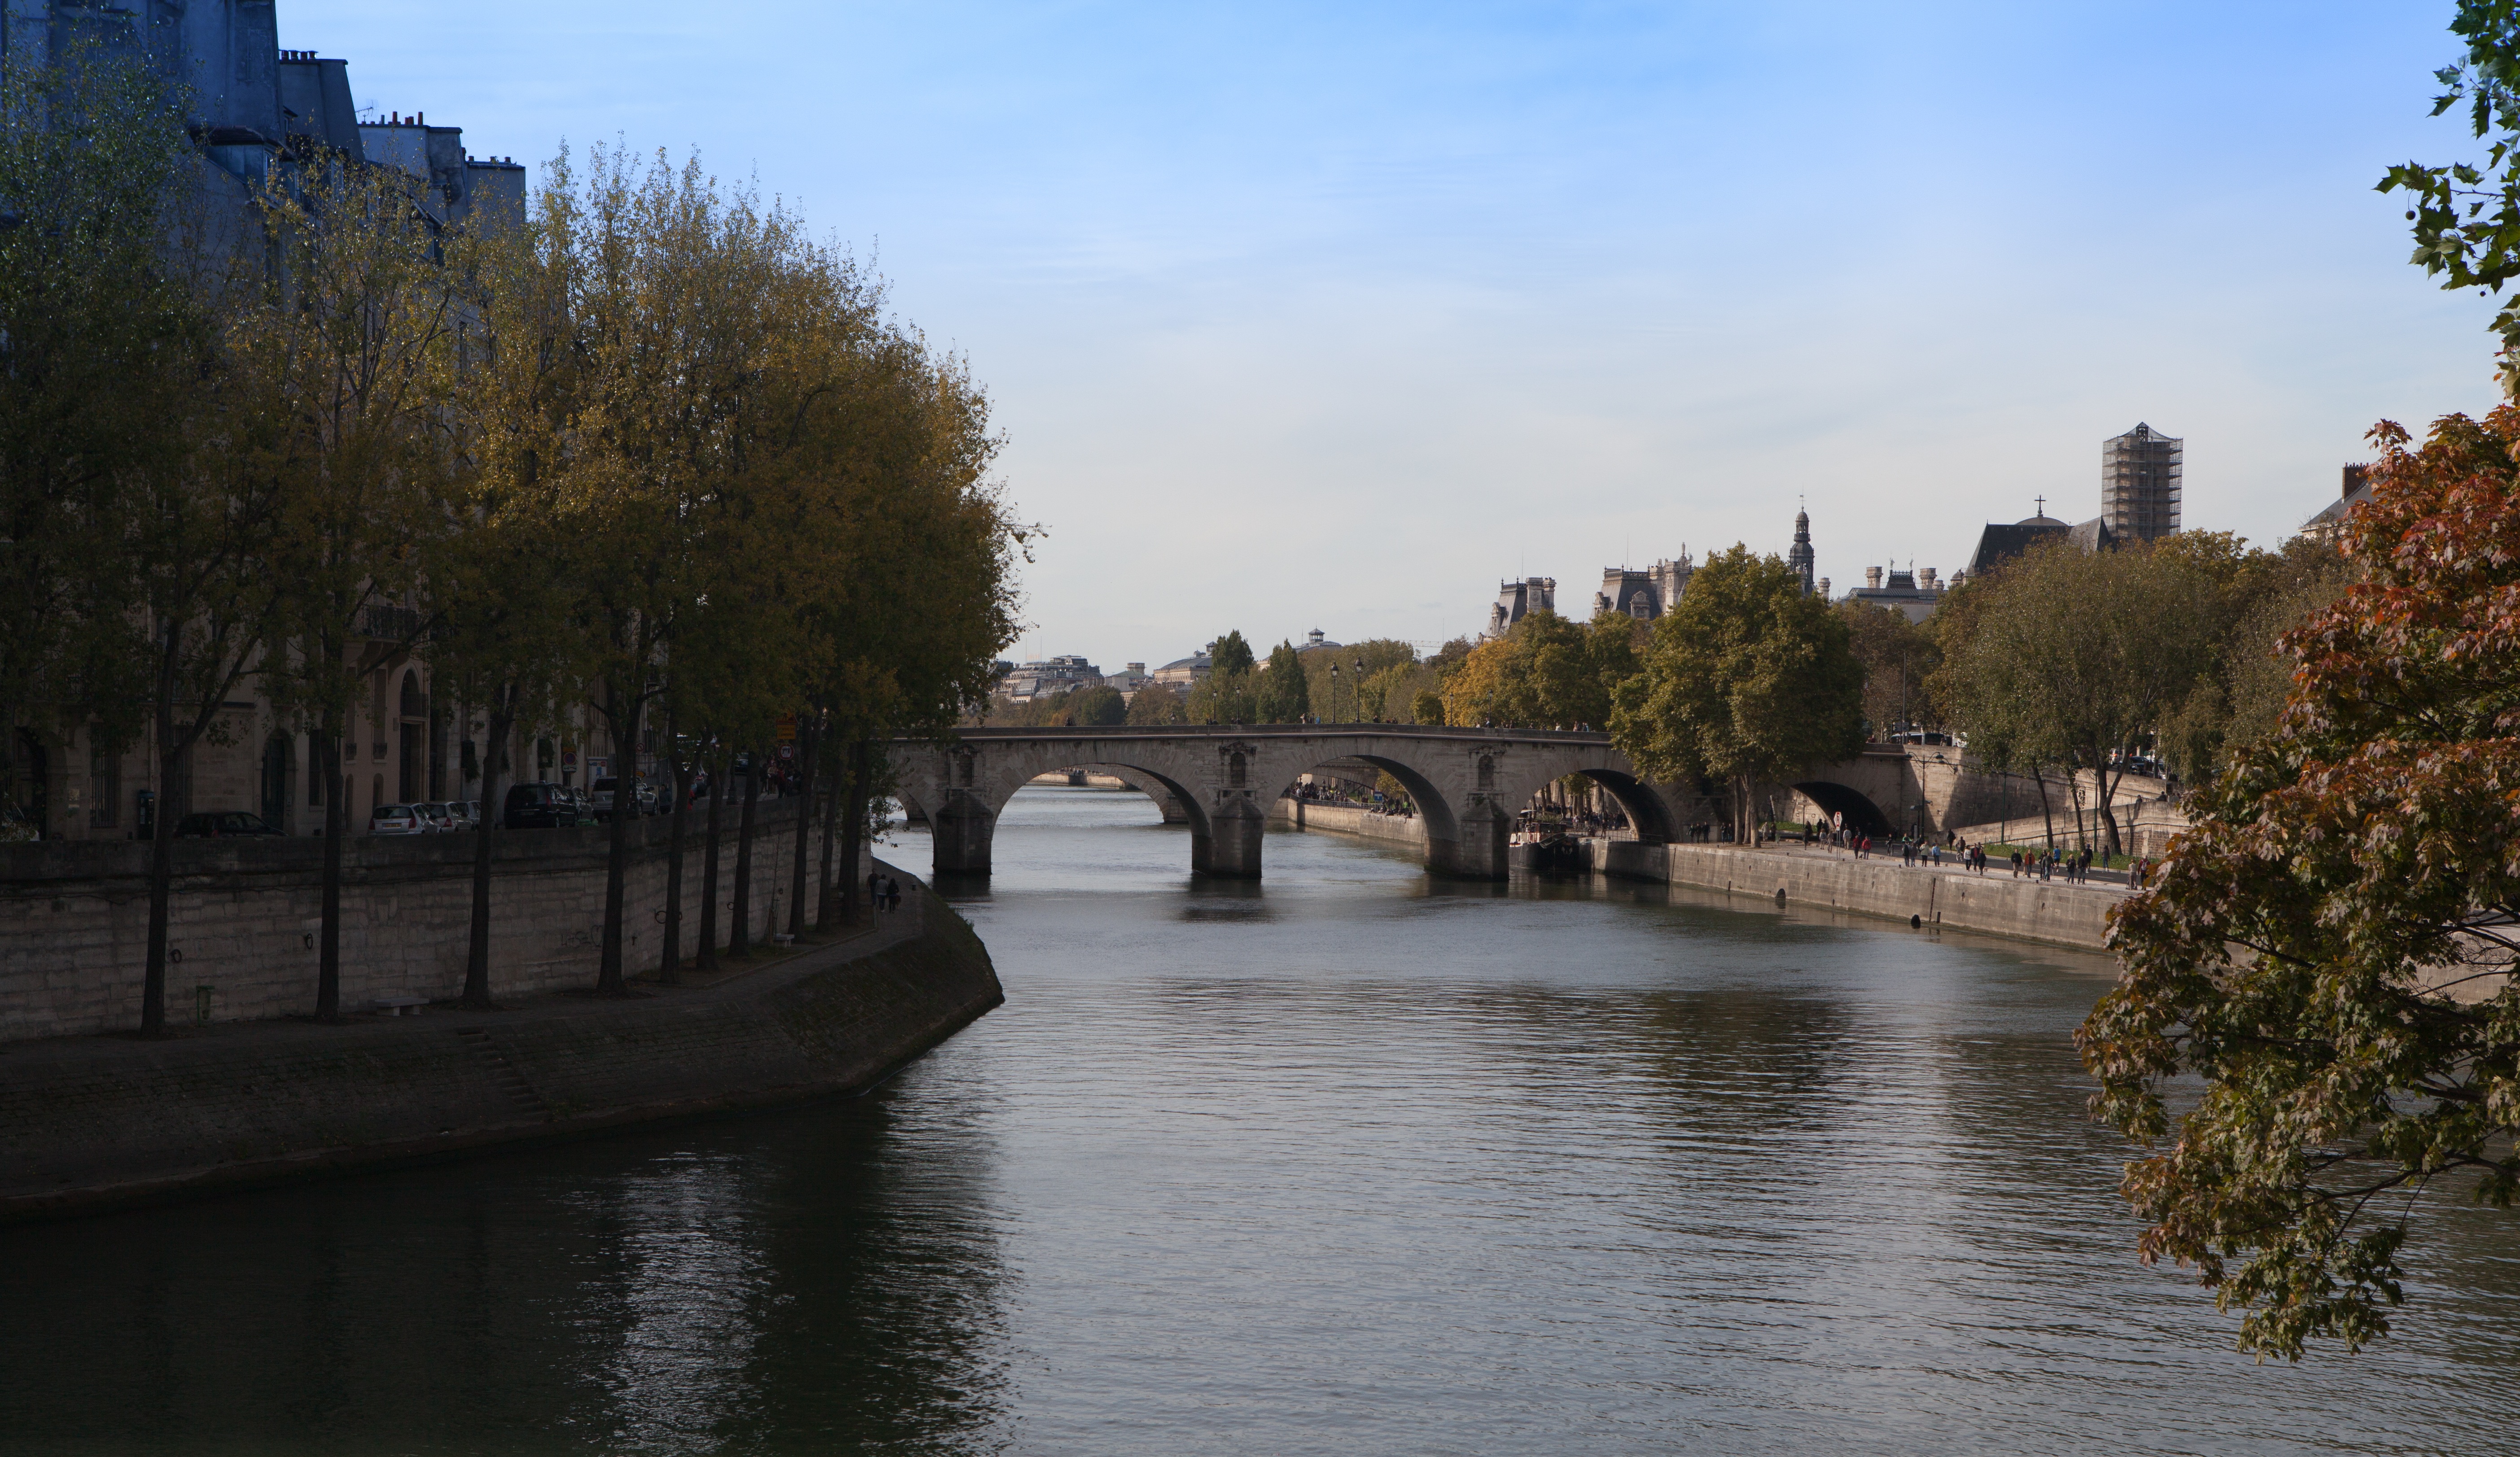
tree, water, bridge, paris, river, canal, reflection, waterway, body of water, seine, landform, geographical feature